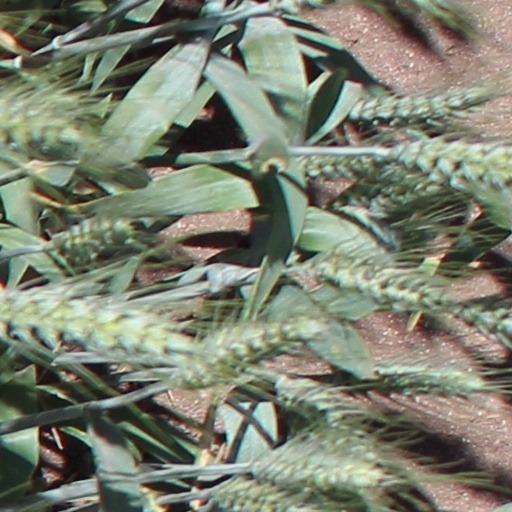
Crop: wheat